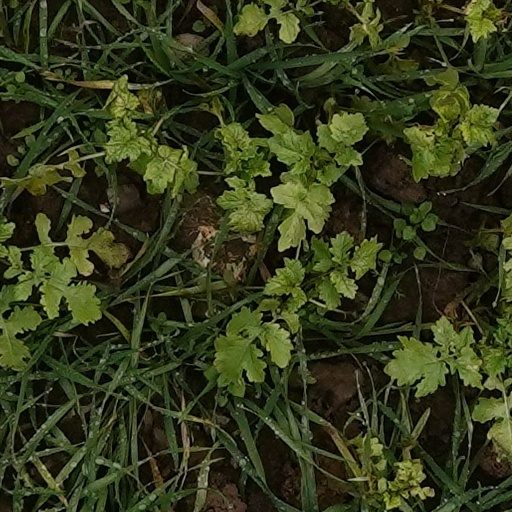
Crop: wheat